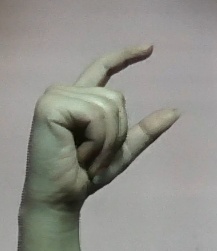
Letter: dal